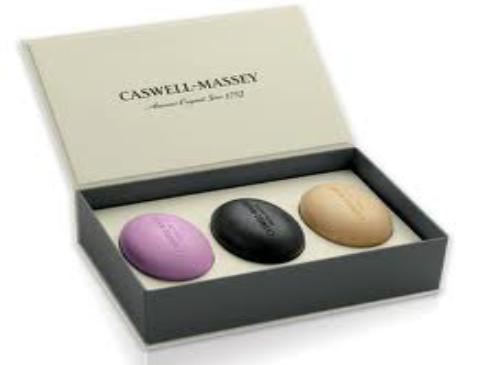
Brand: Caswell Massey
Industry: Necessities